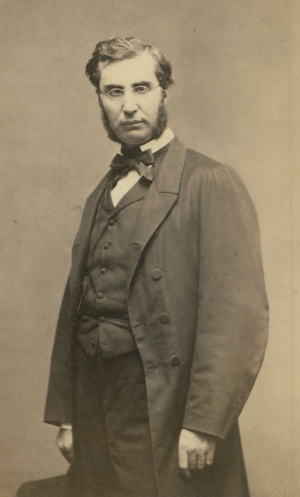
Émile Ollivier photographié par Étienne Carjat.
Émile Ollivier, né le 2 juillet 1825 à Marseille et mort à Saint-Gervais-les-Bains le 20 août 1913, est un homme d'État français.